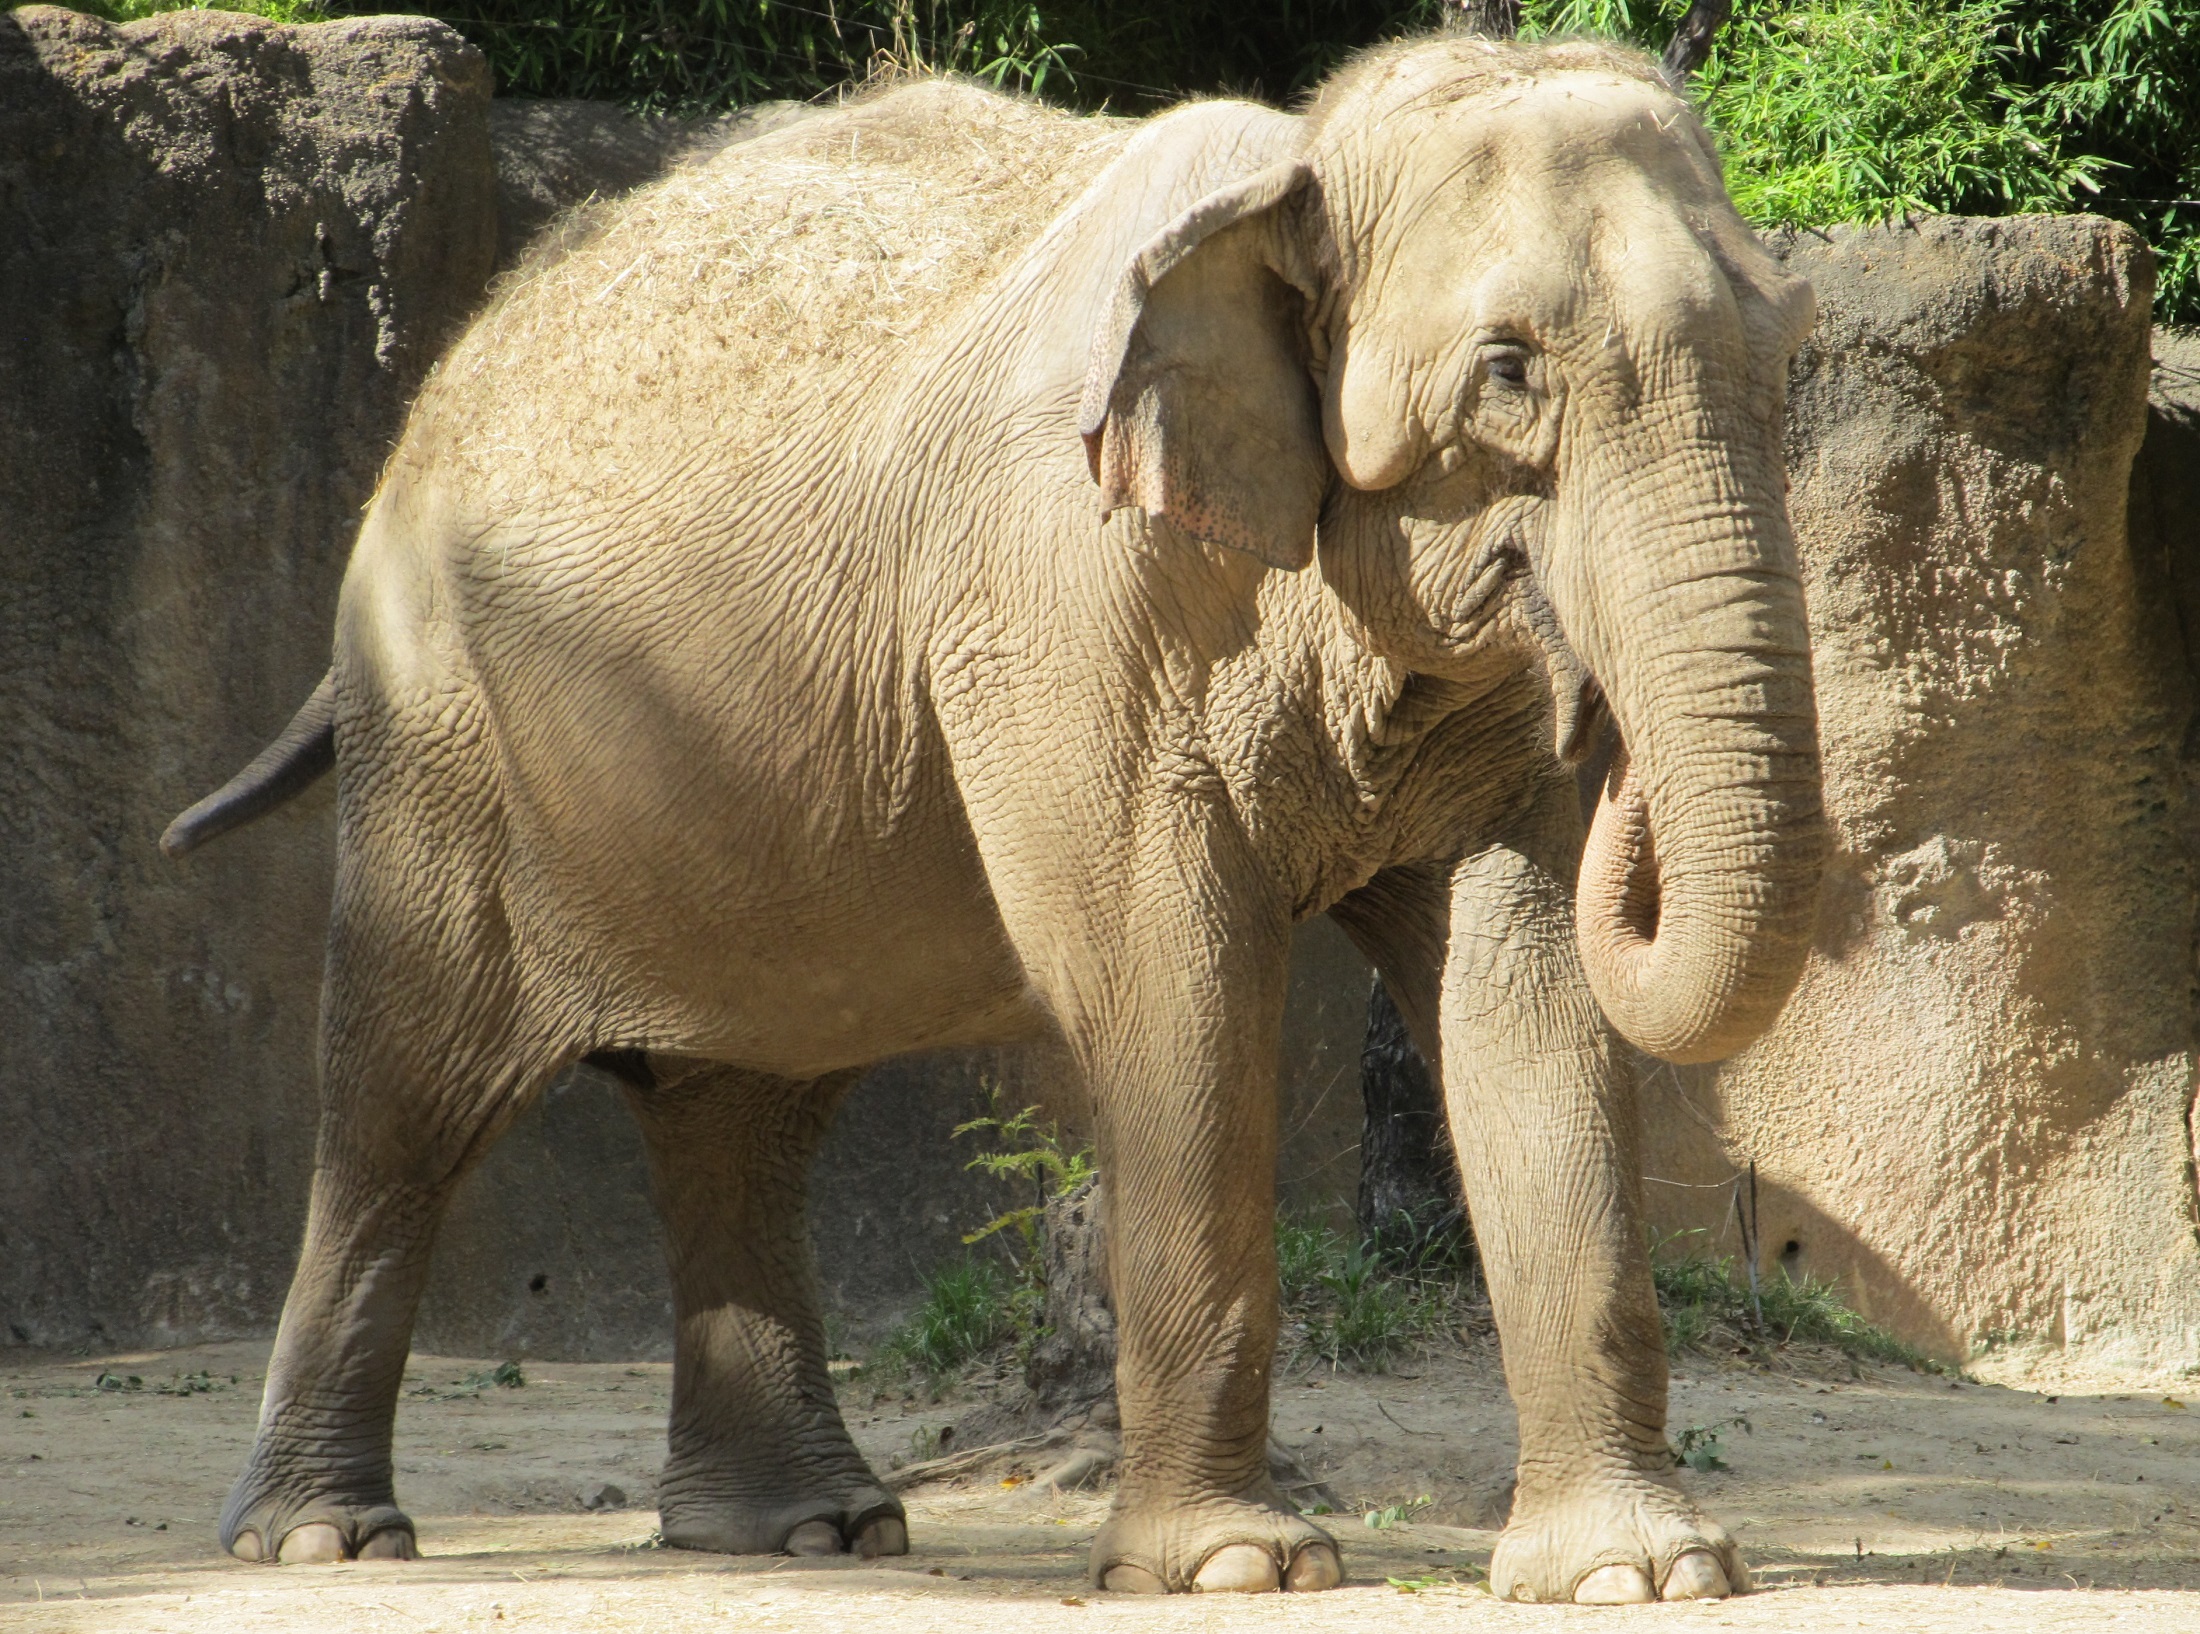
nature, trunk, animal, wildlife, standing, zoo, portrait, mammal, fauna, elephant, enclosure, feeding, eating, big, large, pachyderm, indian elephant, african elephant, elephants and mammoths